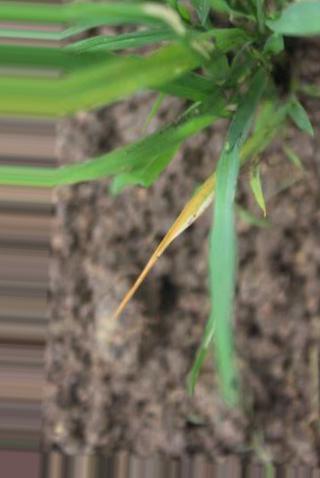
Nhãn: Tungro virus